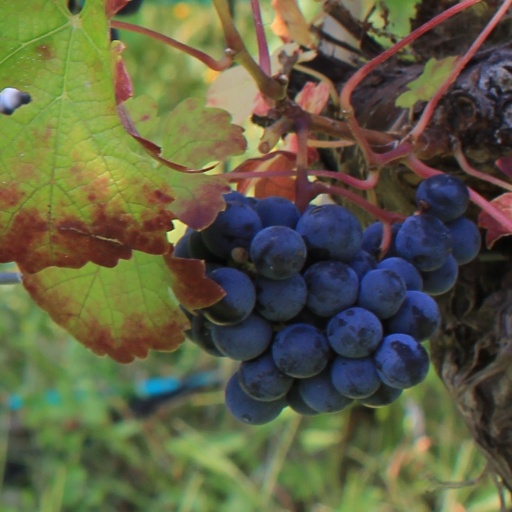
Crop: grape